Tundra of North America

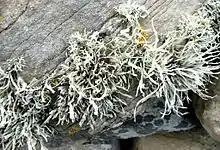
Lichens

Lichens dominate the tundra as the region's major primary producer. A symbiotic combination of algae and fungi, a lichen is able to survive in the harsh conditions of the tundra (Biodiversity Institute of Ontario et al. 2010). Their unique structure and survivability make lichen a prominent and keystone plant species in the tundra ecosystem.